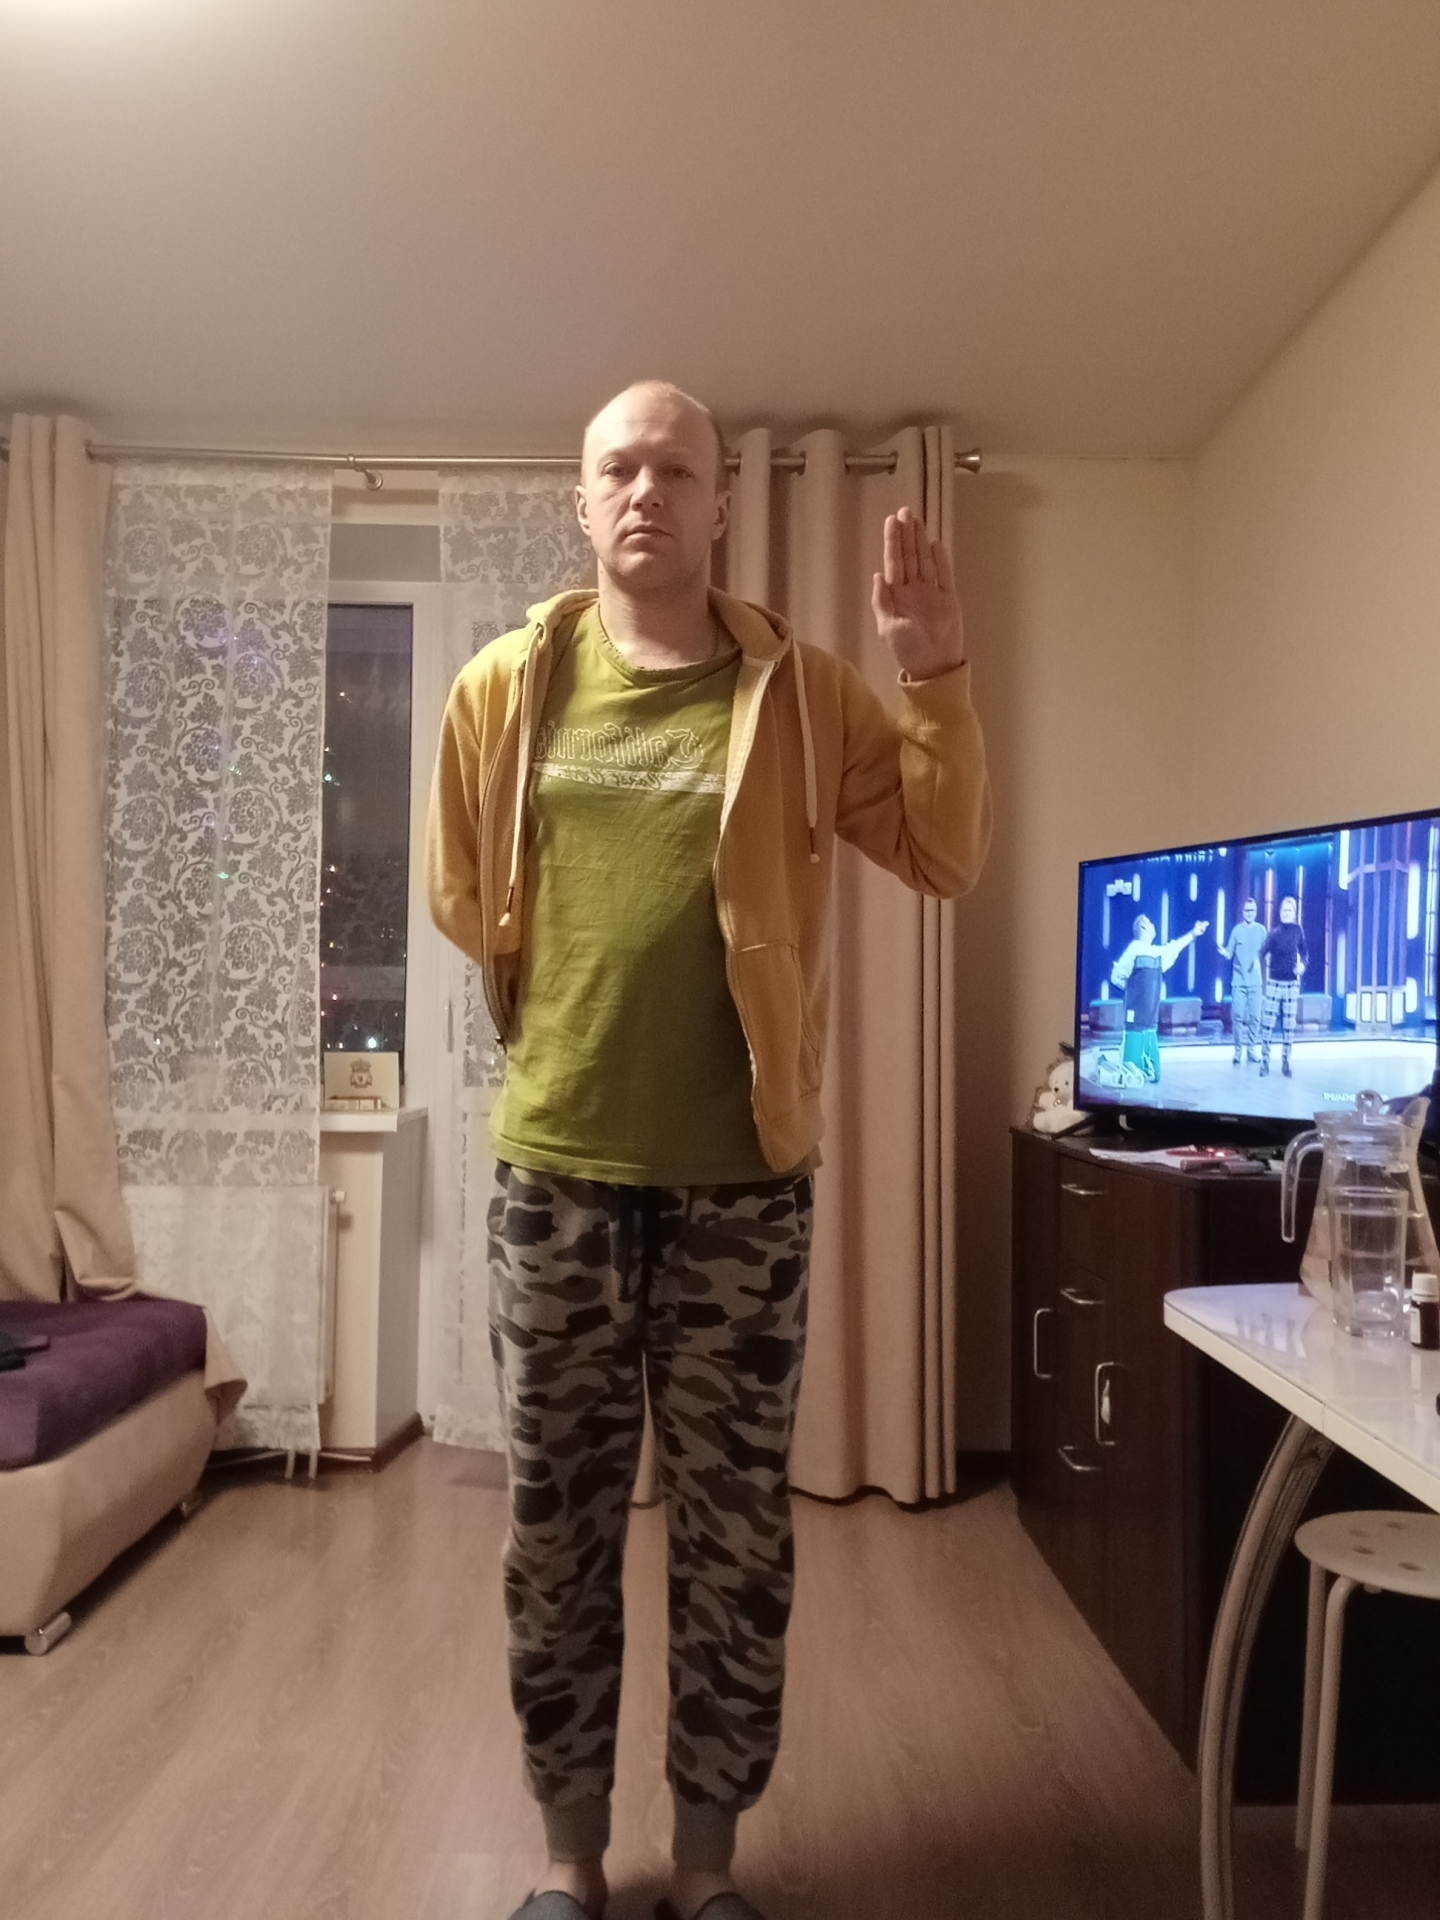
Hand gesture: stop